Mikhail Loris-Melikov

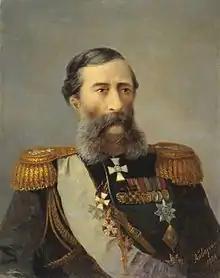
Portrait by Ivan Aivazovsky, 1888

Count Mikhail Tarielovich Loris-Melikov (– 24 December 1888) was a Russian-Armenian statesman, general of the cavalry and adjutant general of His Imperial Majesty's Retinue.